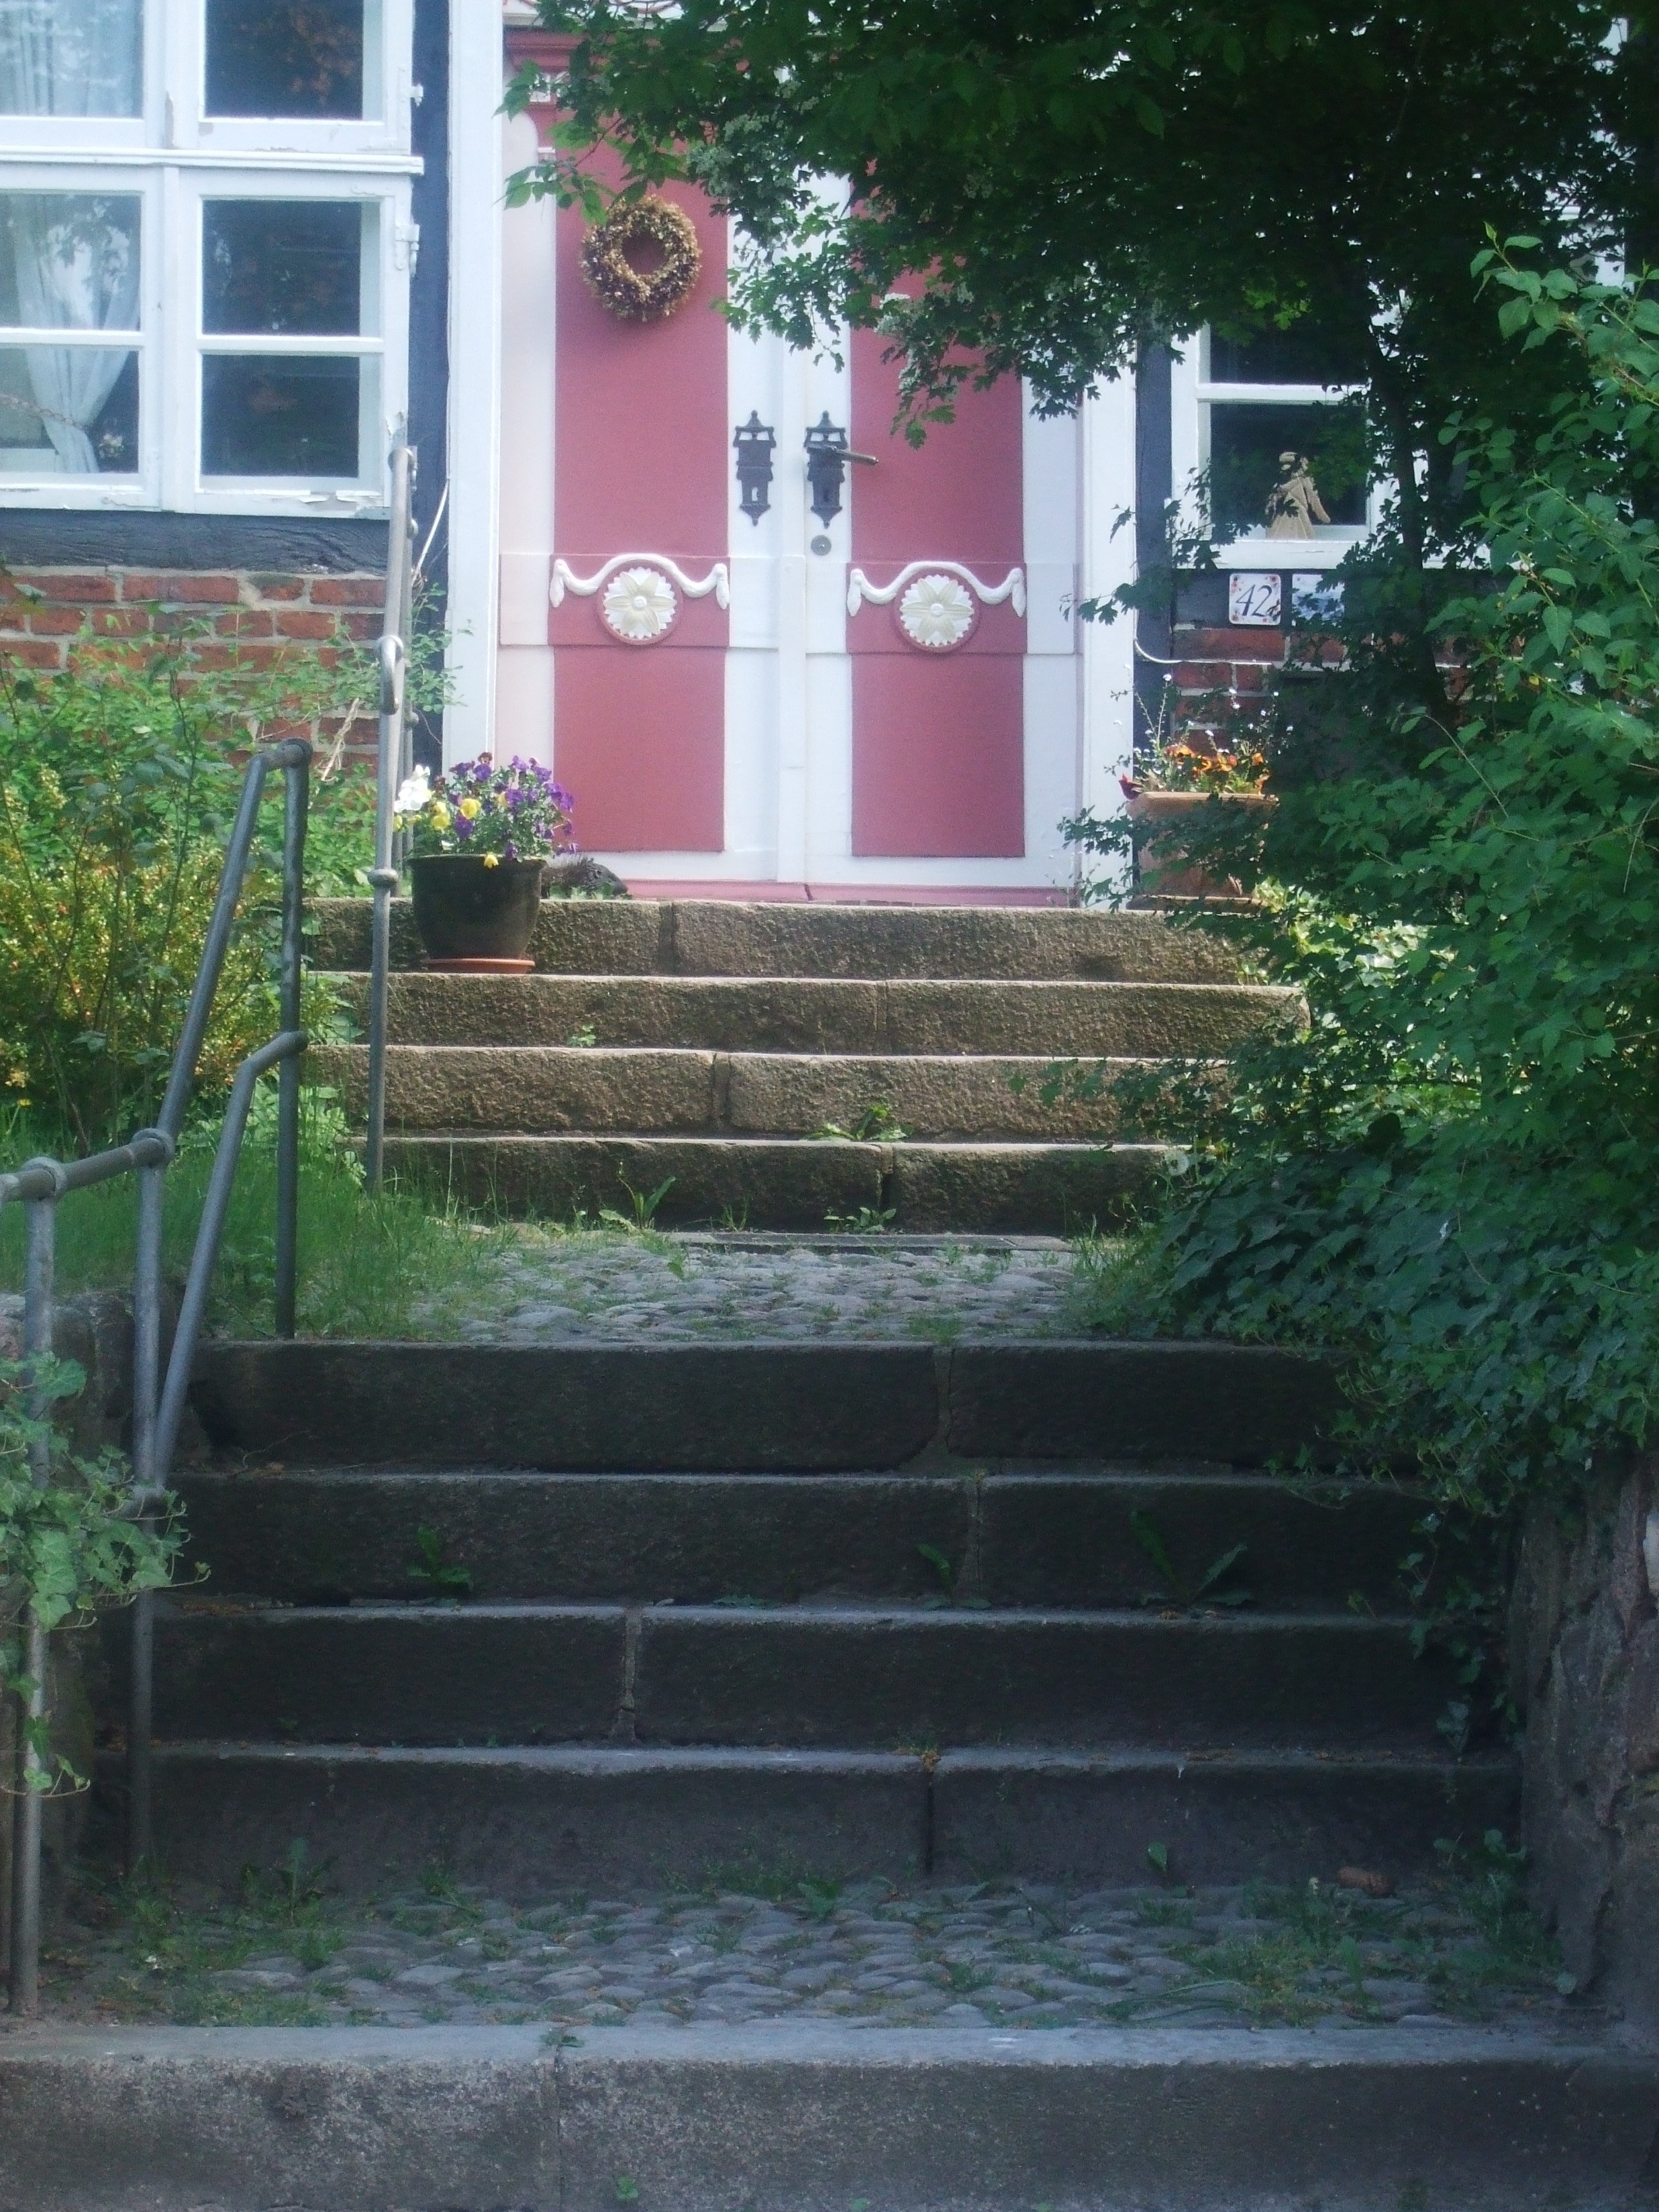
lawn, house, flower, home, wall, porch, cottage, backyard, garden, gate, door, courtyard, stairs, yard, input, gradually